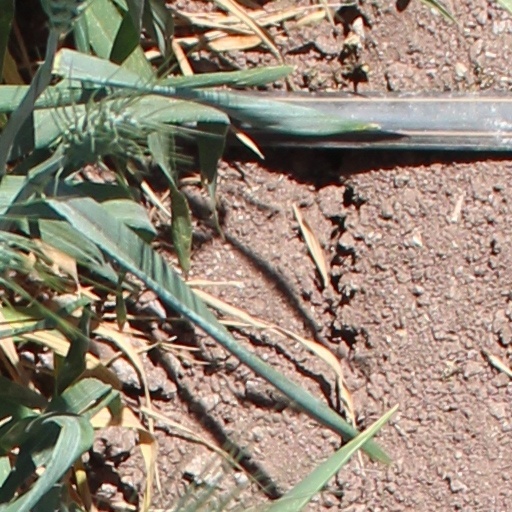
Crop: wheat